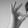
ASL letter: F